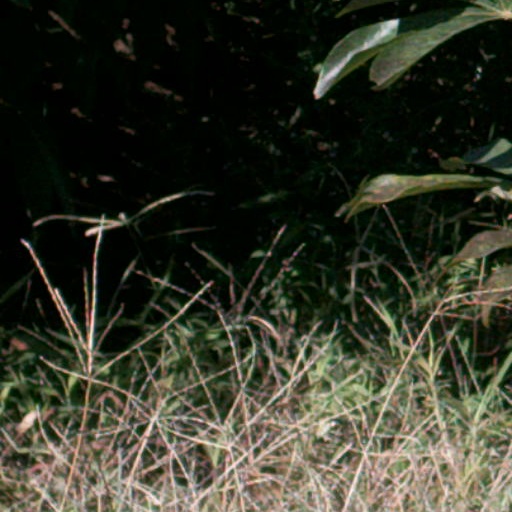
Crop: cassava